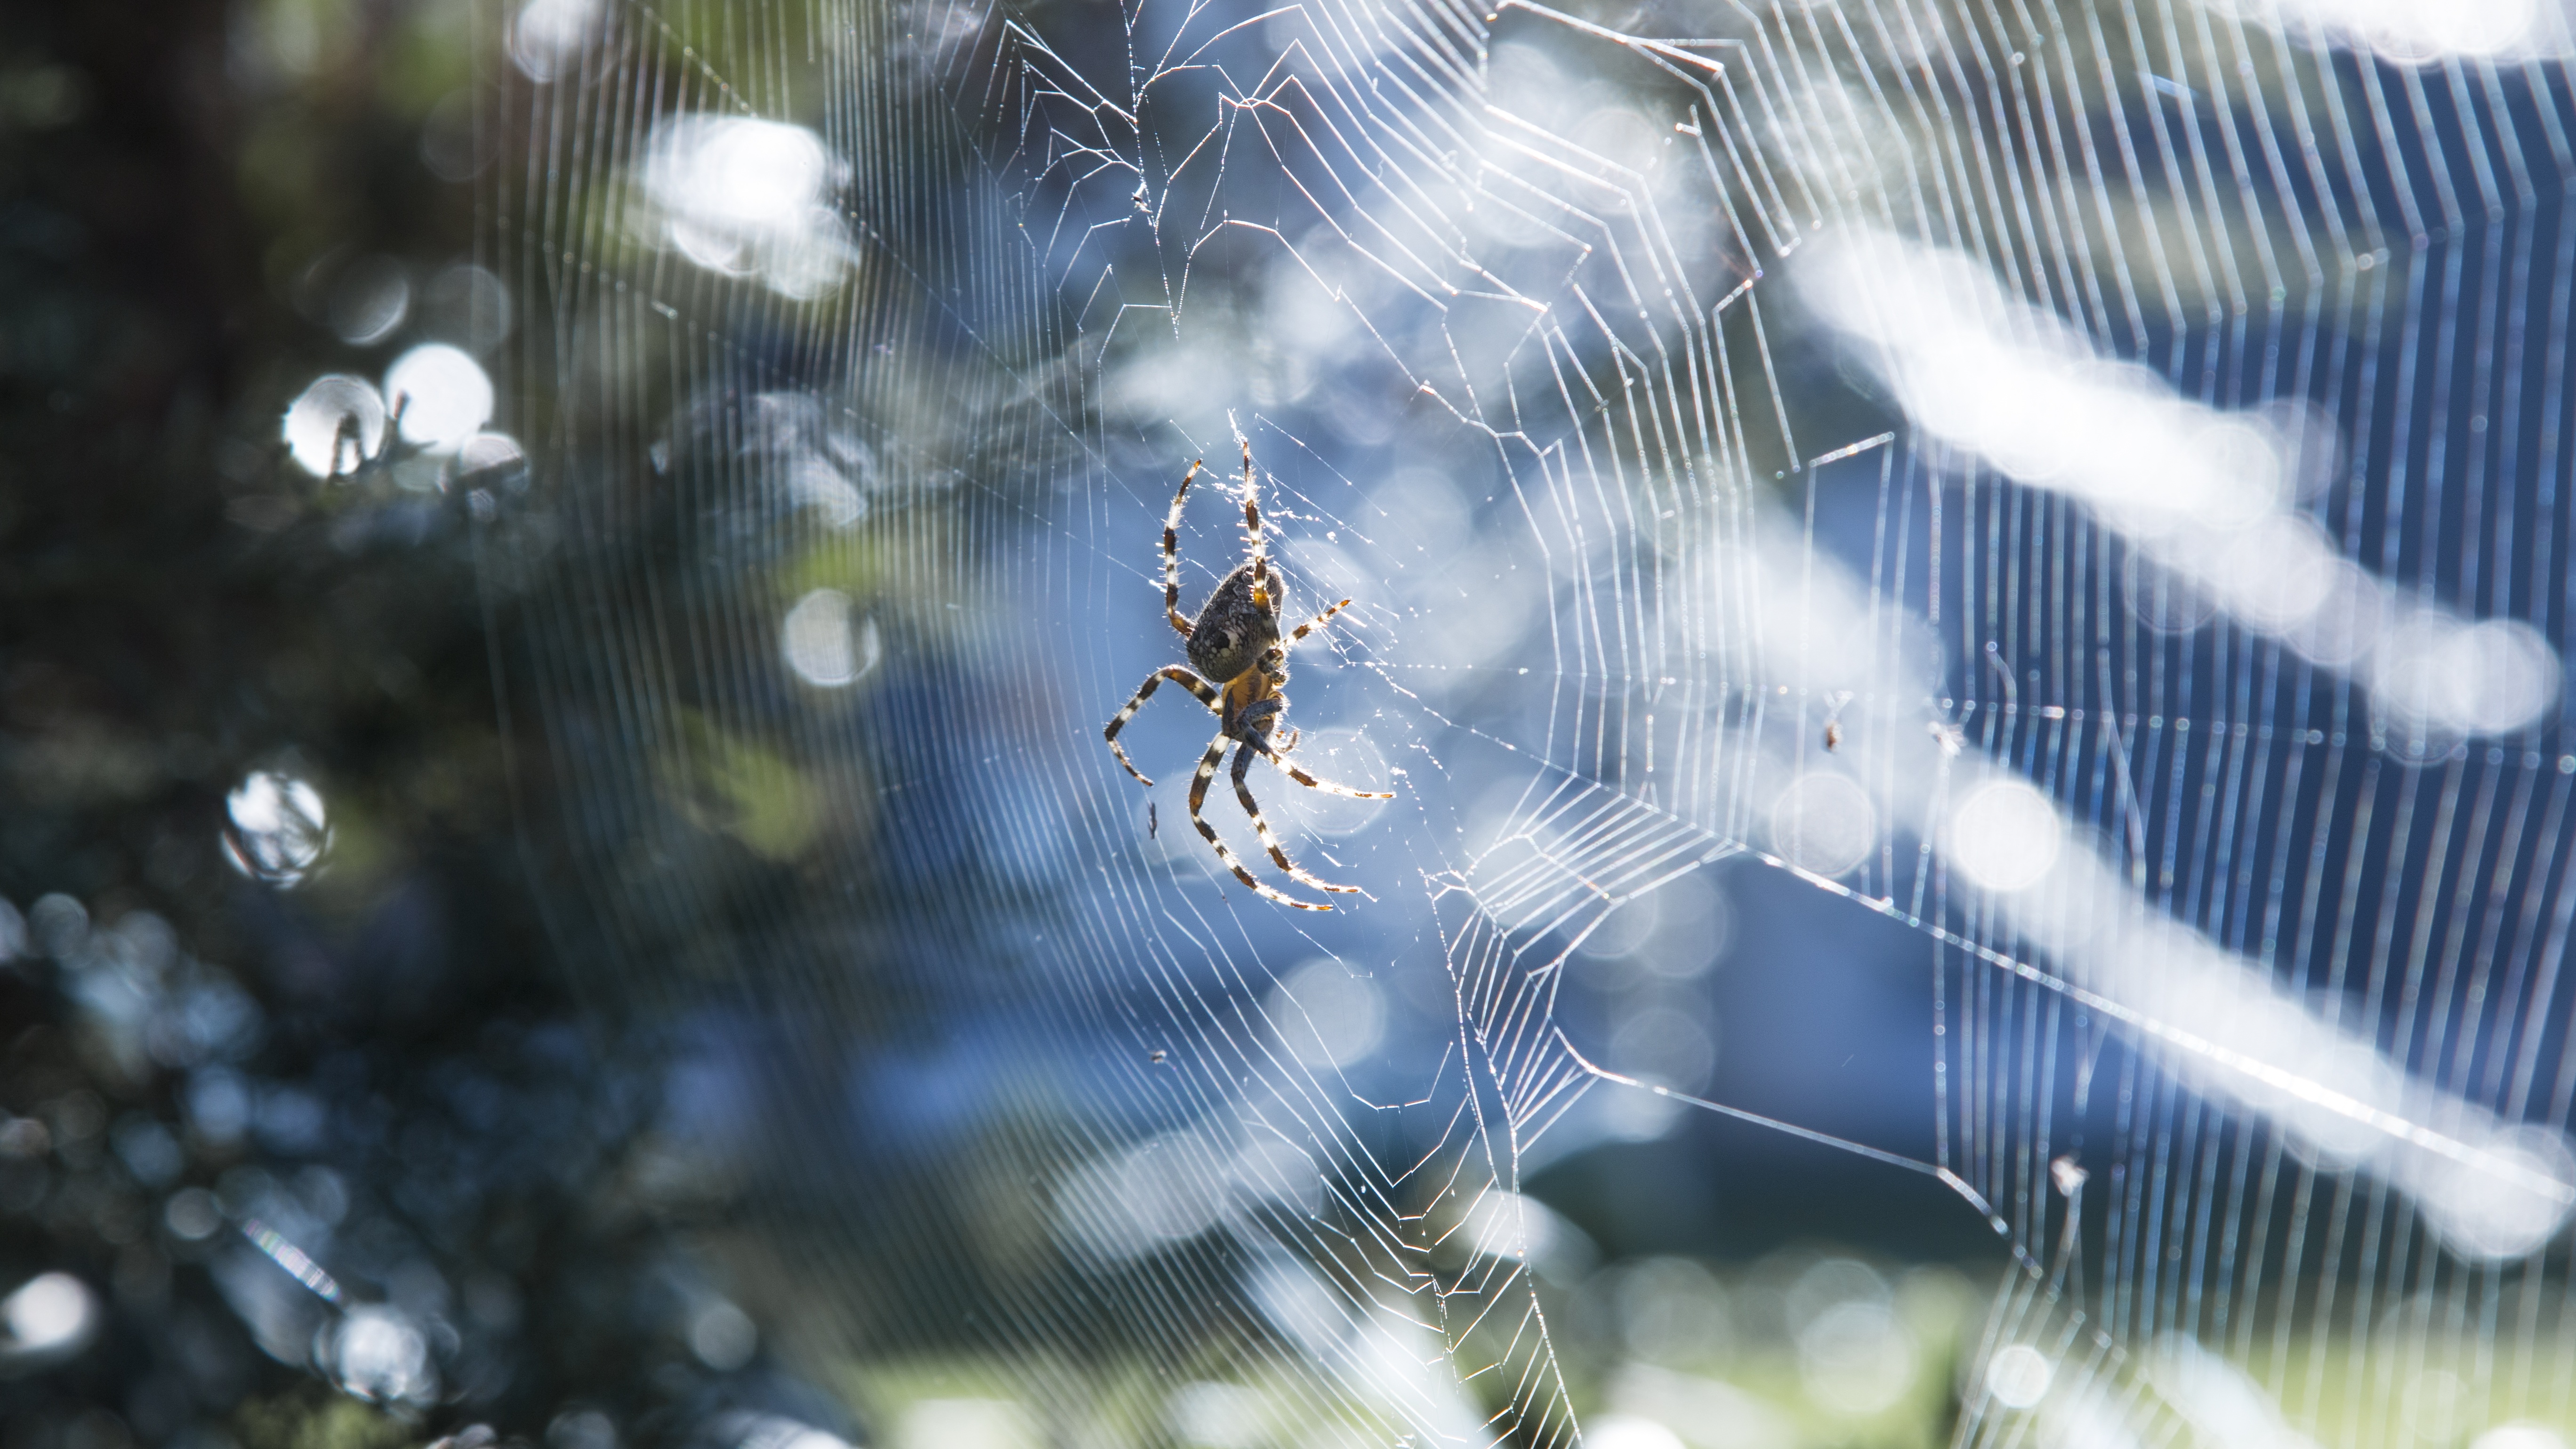
water, sunshine, sunlight, summer, colorful, fauna, material, invertebrate, spider web, spider, arachnid, macro photography, arthropod